Kamadeva

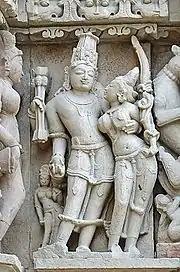
Sculpture of Kama and Rati at Khajuraho

In early scriptures, including the "Taittiriya Brahmana" and the "Mahabharata", Kamadeva is described as the son of Dharma, the personification of righteousness and a "Prajāpati" (progenitor deity). According to the "Mahabharata", Dharma is said to have been born from Brahma’s right breast and fathered three sons: Shama (tranquility), Kama (desire), and Harsha (joy). Kama's mother is mentioned to be Dharma's wife Shraddha in "Taittiriya Brahmana", while the appendix of the "Mahabharata", "Harivamsa", states his mother to be Lakshmi, another wife of Dharma.